Vaulion

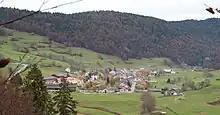
Vaulion, Switzerland

Vaulion has an area, , of . Of this area, or 48.3% is used for agricultural purposes, while or 48.5% is forested. Of the rest of the land, or 3.2% is settled (buildings or roads), or 0.2% is either rivers or lakes and or 0.2% is unproductive land.